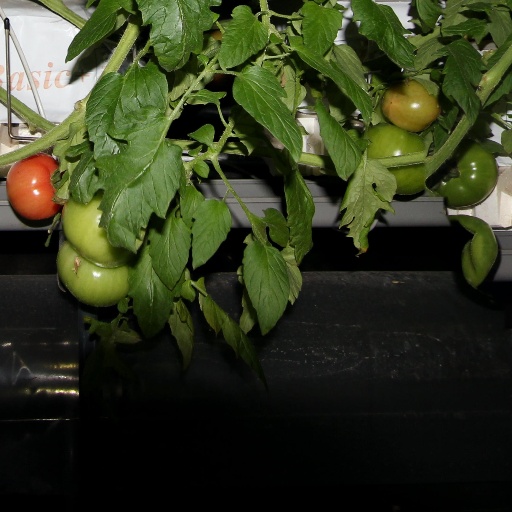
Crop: tomato